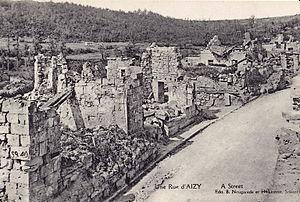
Carte postale ancienne éditée par B. Nougarède et H. Lestrat à Soissons
Aizy est une localité de la commune d'Aizy-Jouy, dont elle est le chef-lieu, et une ancienne commune française, située dans le département de l'Aisne en région Hauts-de-France.